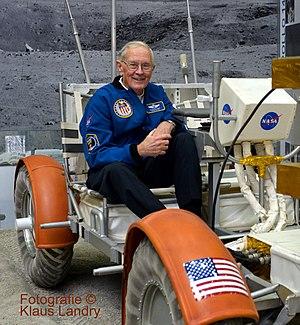
Charles Moss Duke Jr., dit Charlie Duke, né le 3 octobre 1935 à Charlotte en Caroline du Nord, est un militaire, pilote d'essai et astronaute américain. En 1972, il participe à la mission Apollo 16 et est à ce jour le dixième homme, mais aussi le plus jeune, à avoir marché sur la Lune.